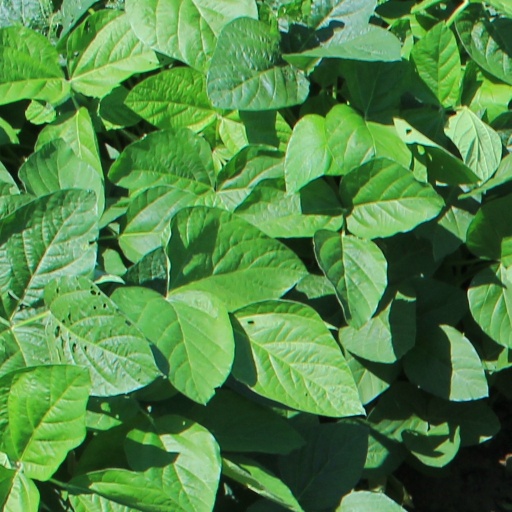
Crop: soybean